Braised intestines in brown sauce

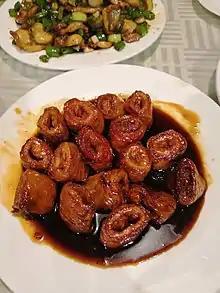
Homemade Braised Intestines in Brown Sauce

On September 10, 2018, "Chinese Cuisine" was officially released. Nine turns of large intestine was selected as one of the top ten classic dishes in Shandong cuisine.